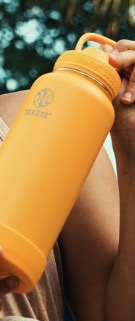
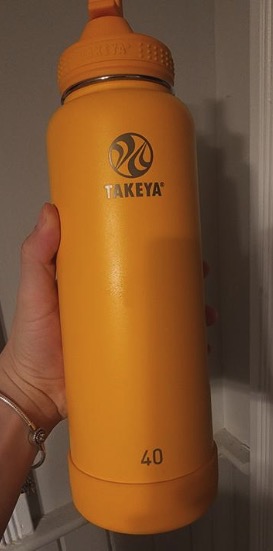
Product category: misc
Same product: yes